Dang Show

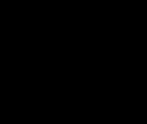

Dang Show is an Iranian music band formed in 2007 by two brothers: Taha Parsa, and Shaya Shoja. According to Taha Parsa, they consider their genre to be called “New Age Folklore”. The name “Dang Show” stems in a poem by Mowlana and means “give up your wisdom, according to the band members.